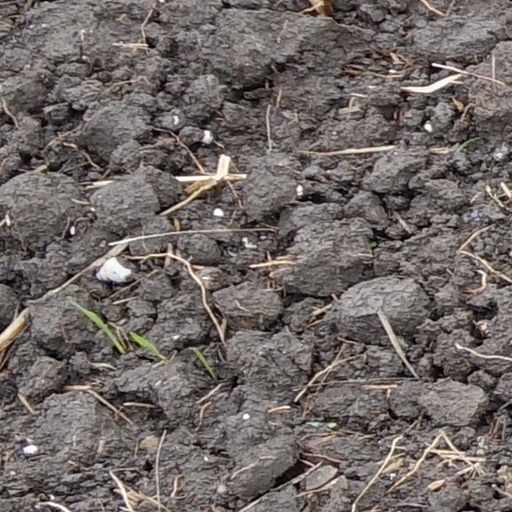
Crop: wheat